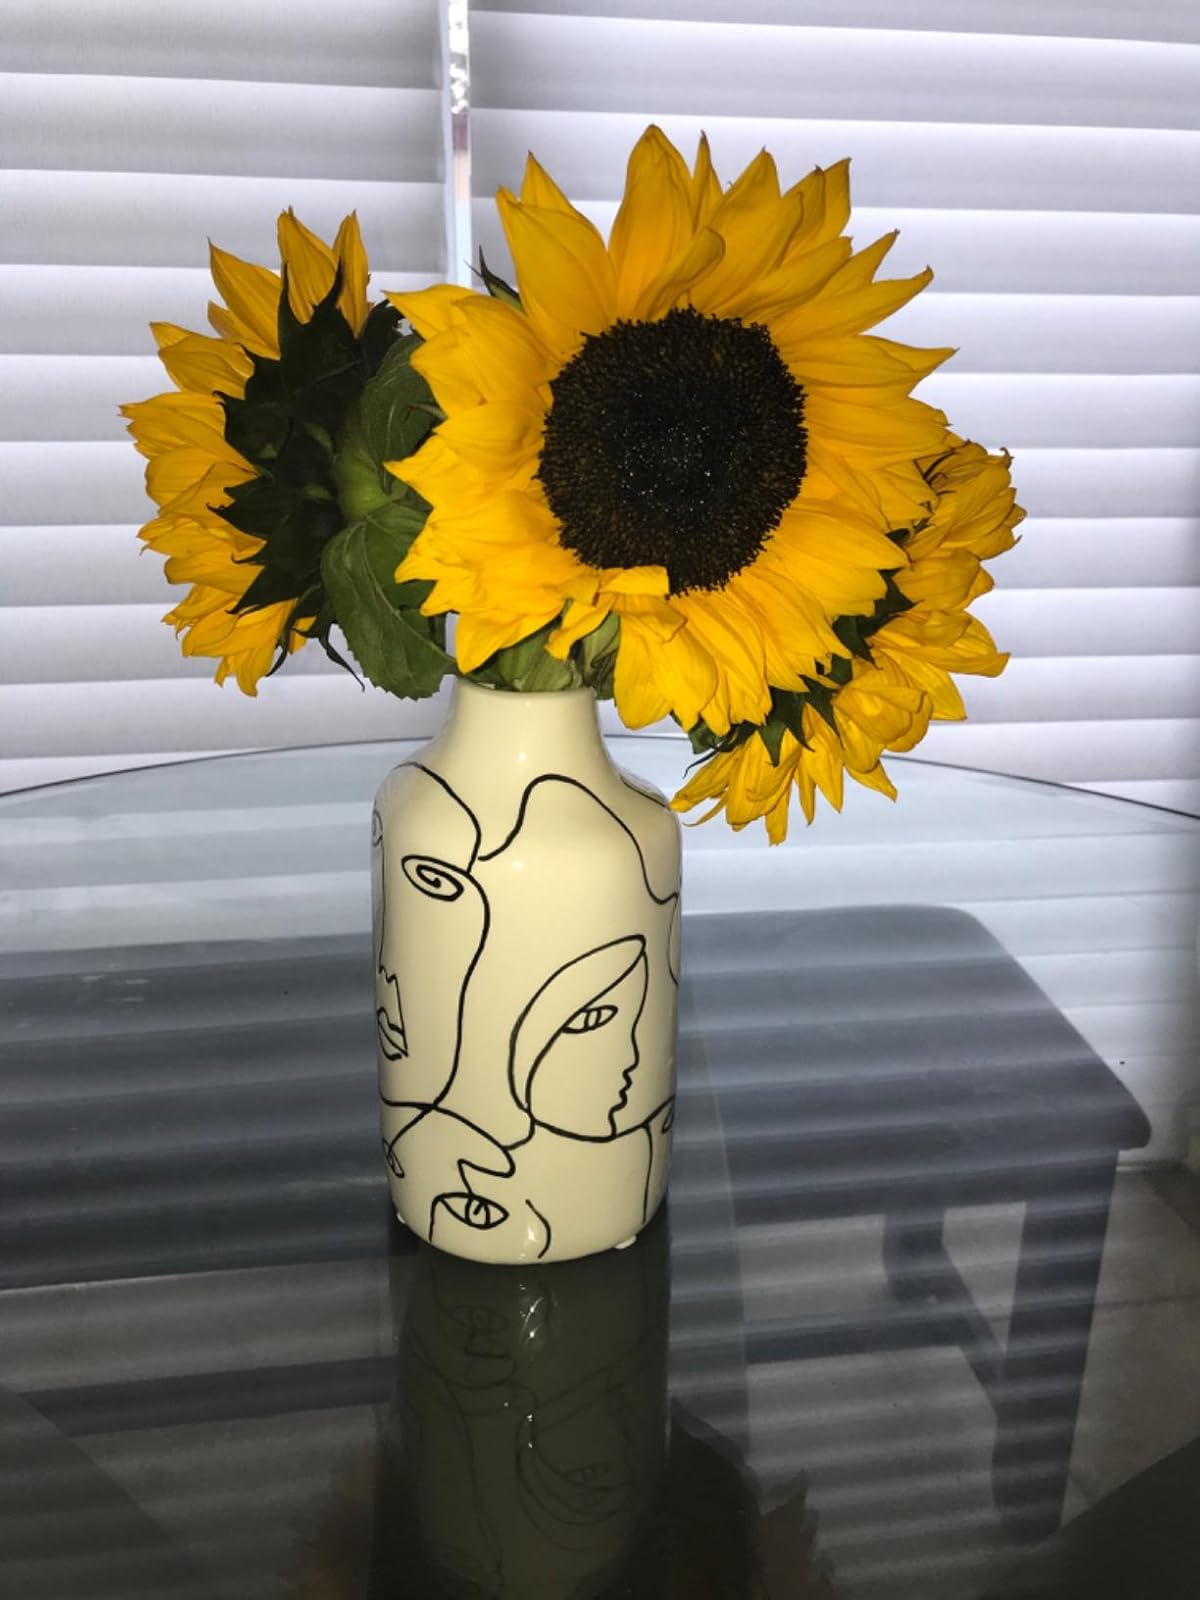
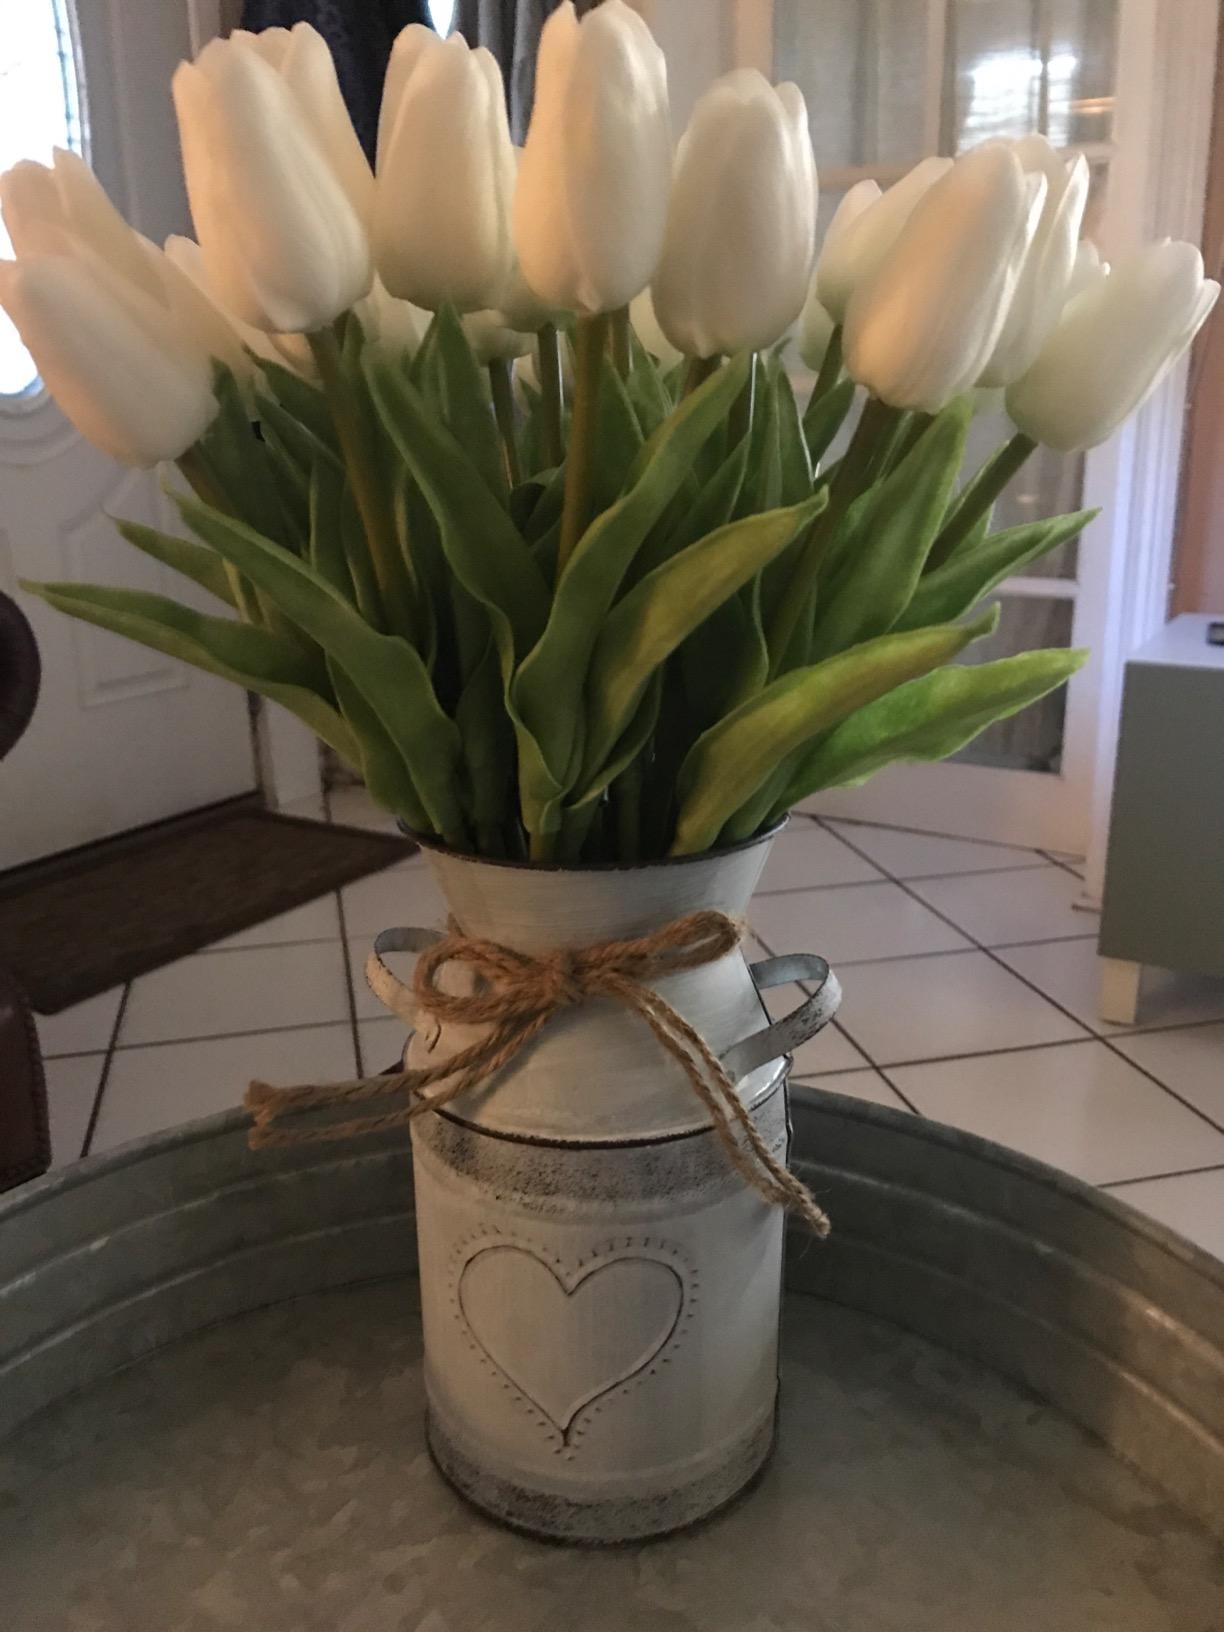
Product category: vase
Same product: no